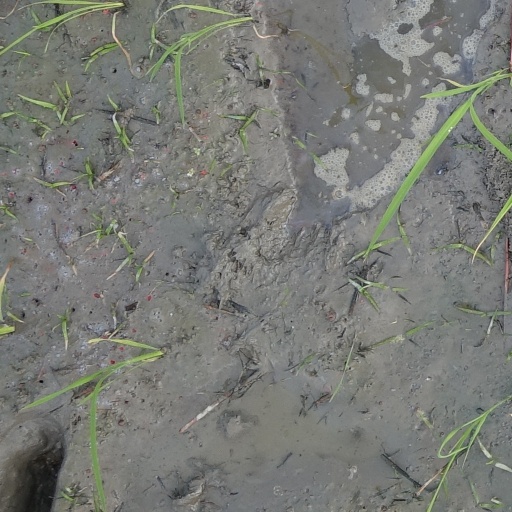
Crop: rice